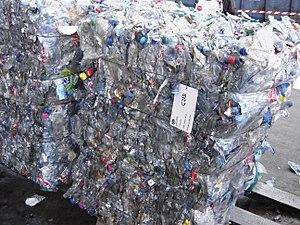
Le recyclage est un procédé de traitement des déchets de produits arrivés en fin de vie, qui permet de réintroduire certains de leurs matériaux dans la production de nouveaux produits. Les matériaux recyclables comprennent certains métaux, plastiques et cartons, le verre, les gravats, etc.
Une presse à balles est une machine servant à comprimer des matériaux pour en faire des balles.